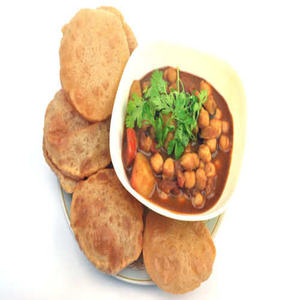
Dish: cholebhature